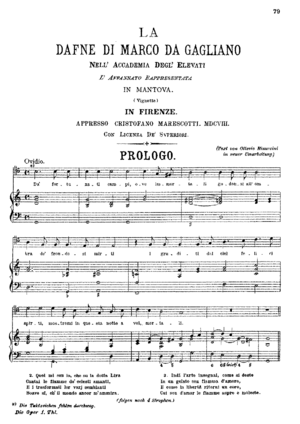
La Dafne est l'un des premiers opéras italiens, écrit en 1608 par le compositeur Marco da Gagliano sur un livret d'Ottavio Rinuccini. Il est décrit comme une favola in musica, composé en un acte et un prologue. L'opéra s'inspire du mythe de Daphné et Apollon raconté par Ovide dans le premier livre des Métamorphoses. Une version antérieure de ce livret a été mise en musique en 1597-1598 par Jacopo Peri, dont la Dafne est généralement considéré comme le premier opéra.